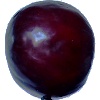
Label: Plum 2